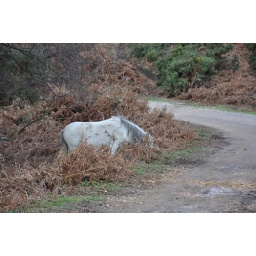
Wild horse in the new forest